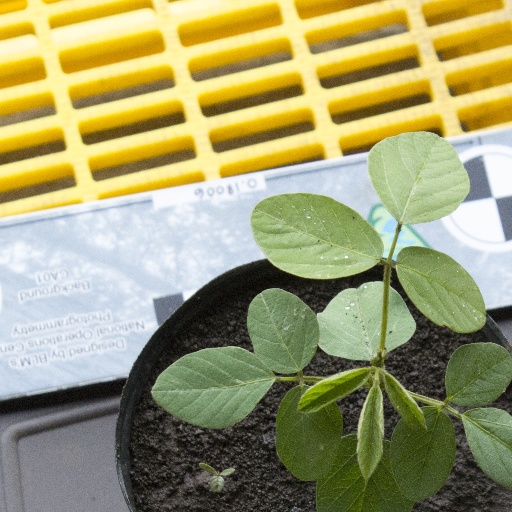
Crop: soybean